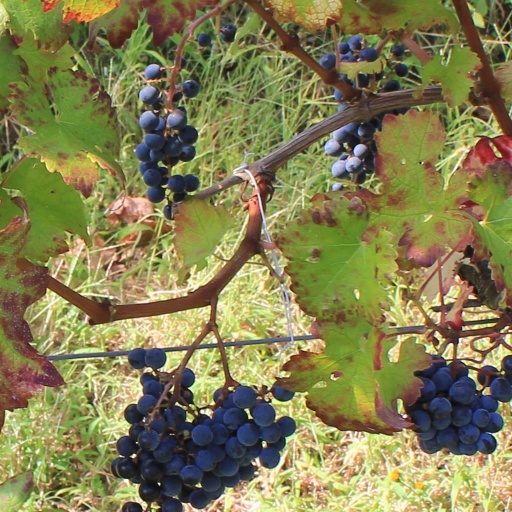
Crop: grape